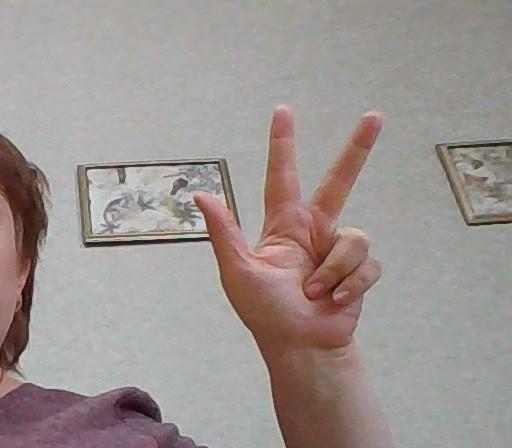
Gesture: three2